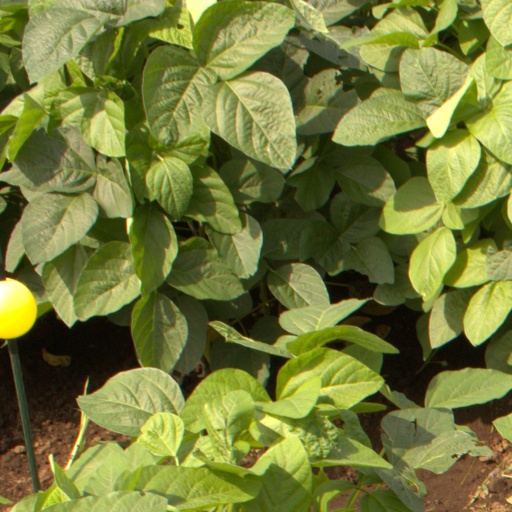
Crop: soybean